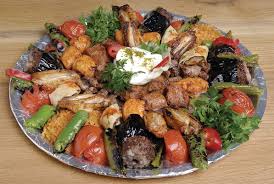
Yemek: kebap